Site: brandenburg
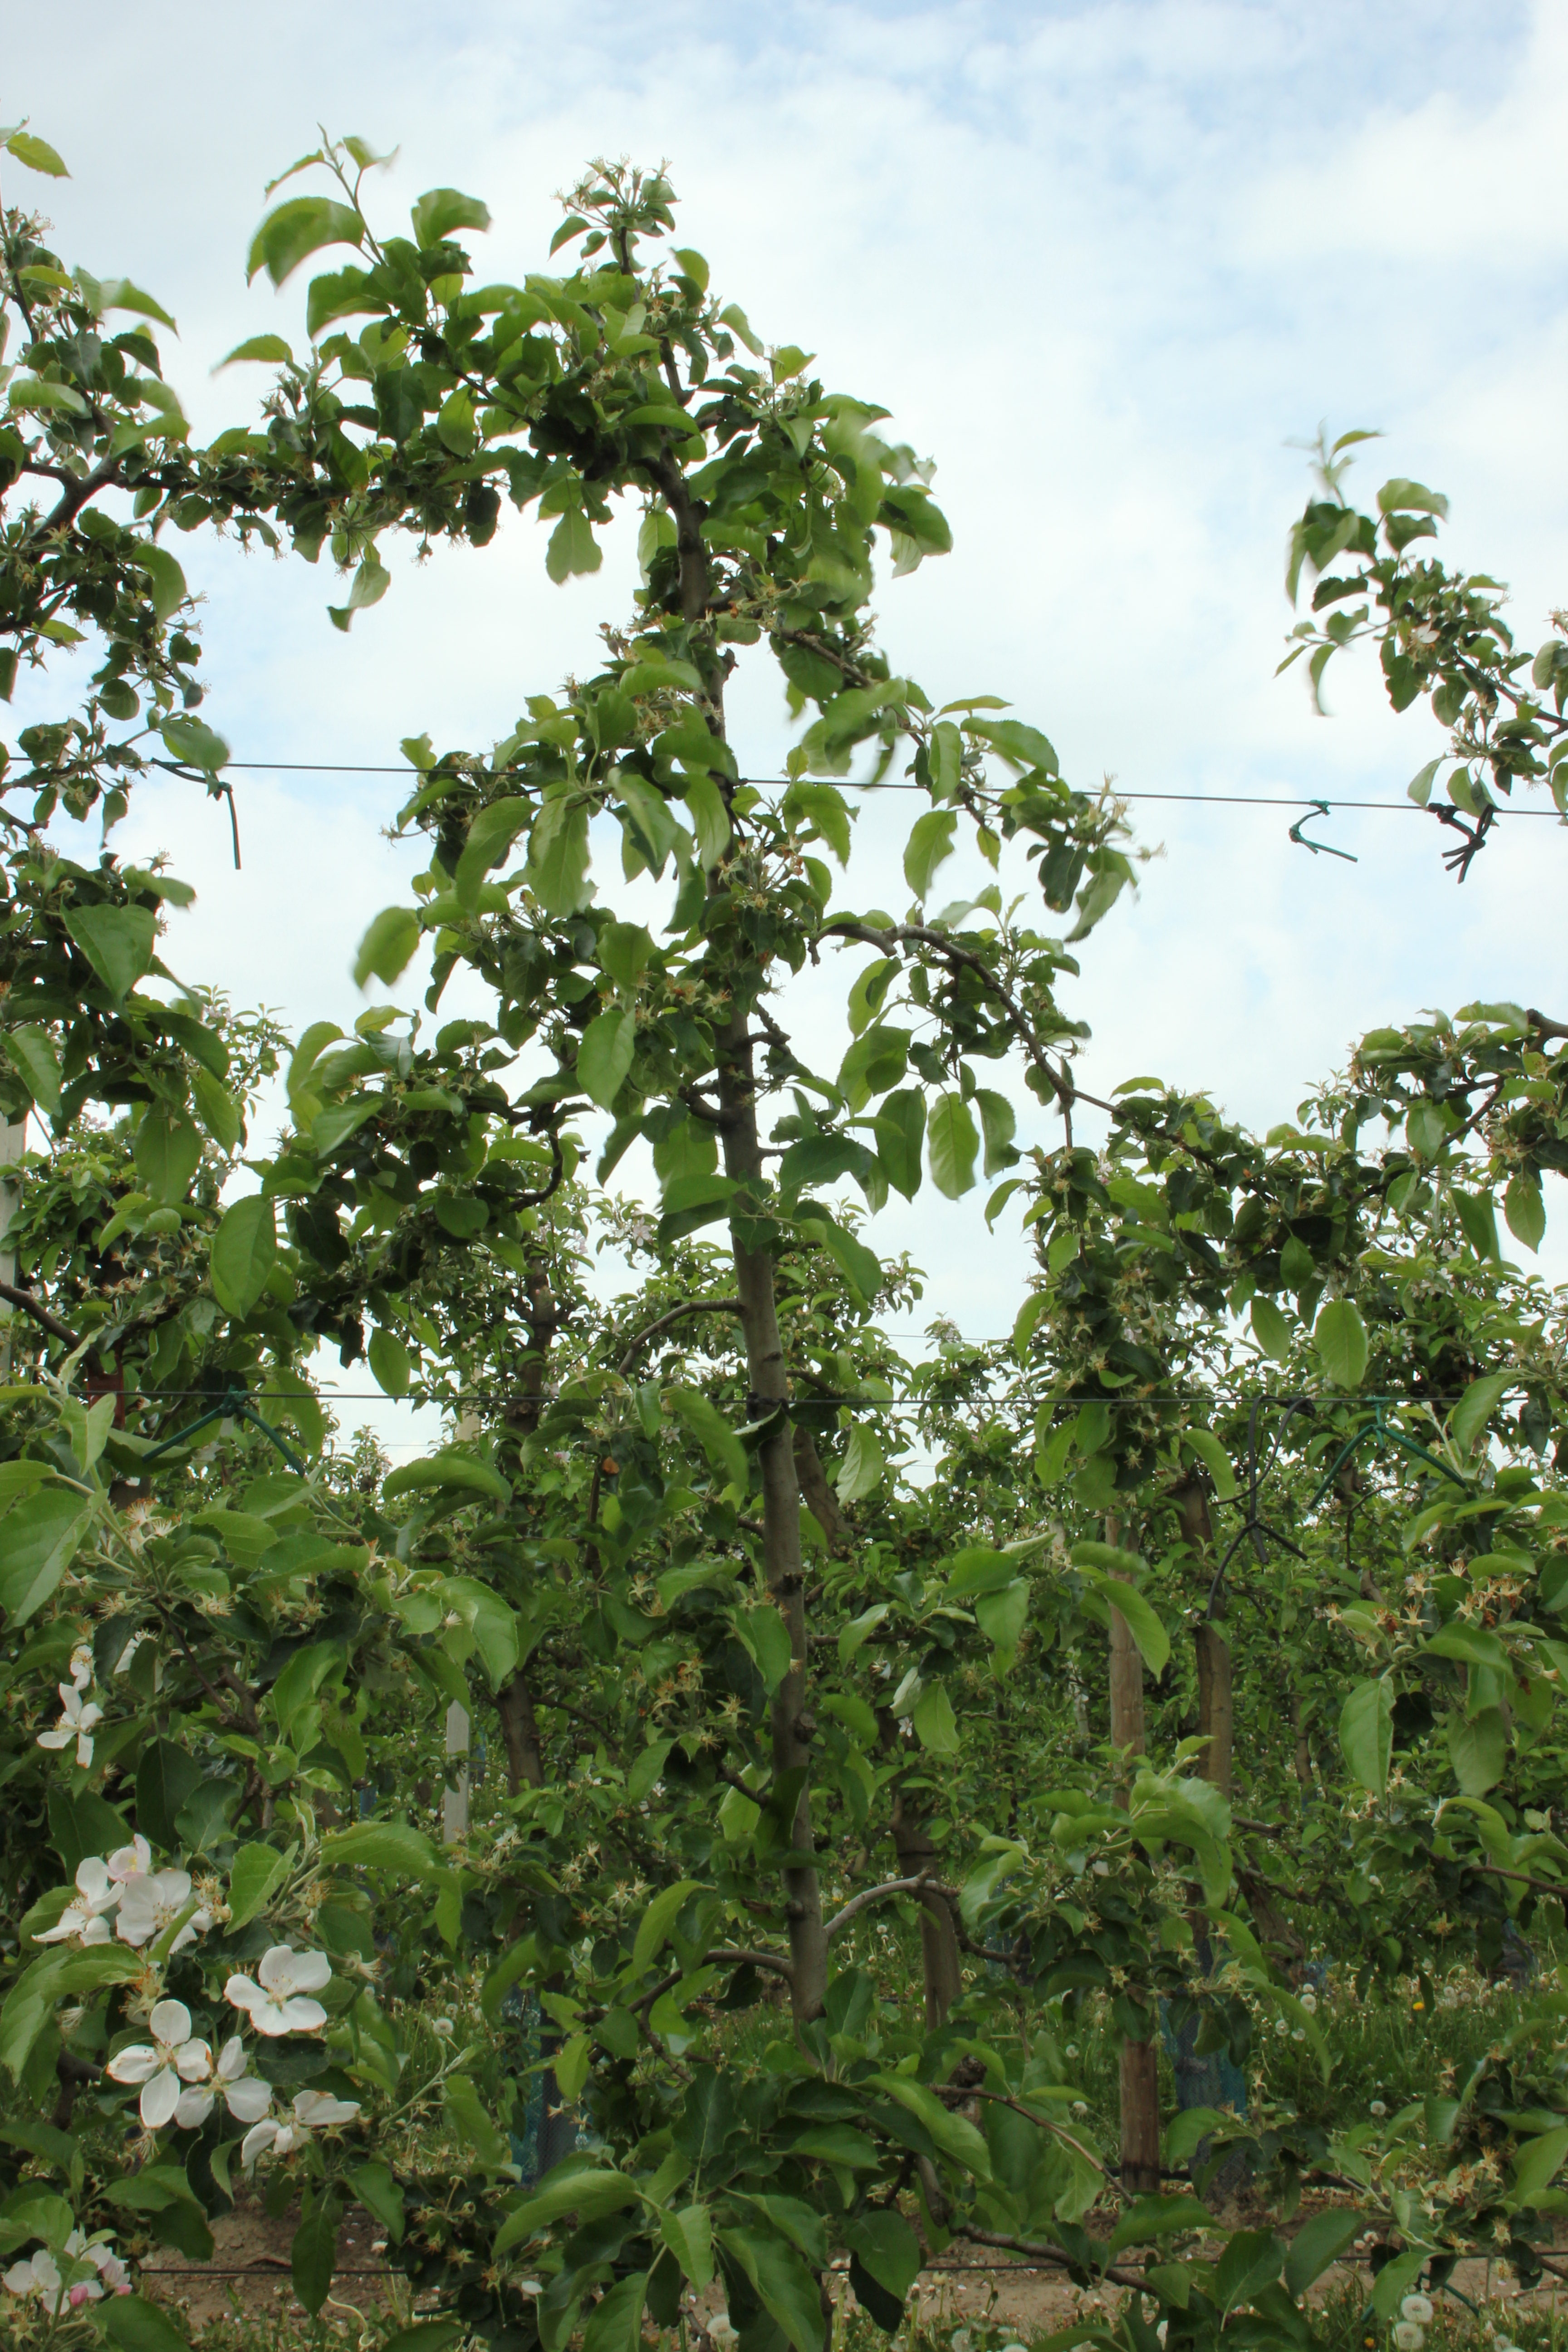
Growth stage (BBCH 67): Flowering